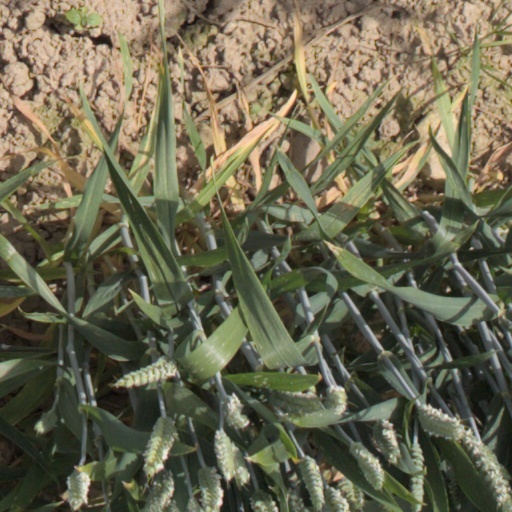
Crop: wheat